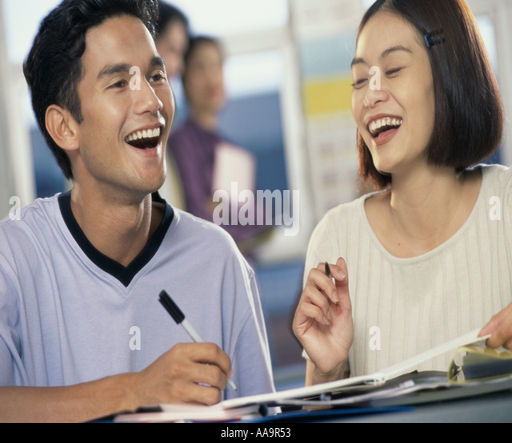
teenage students laughing in a class